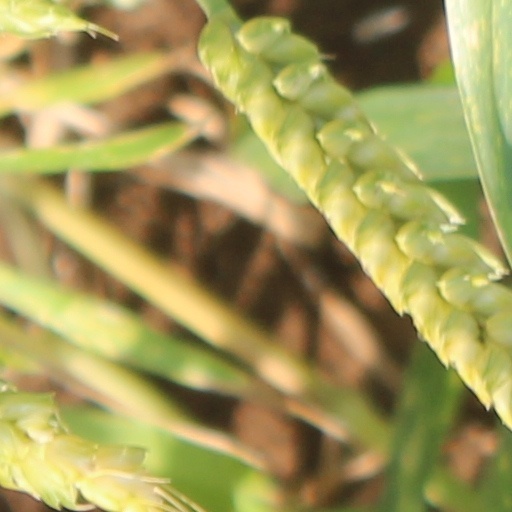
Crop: wheat